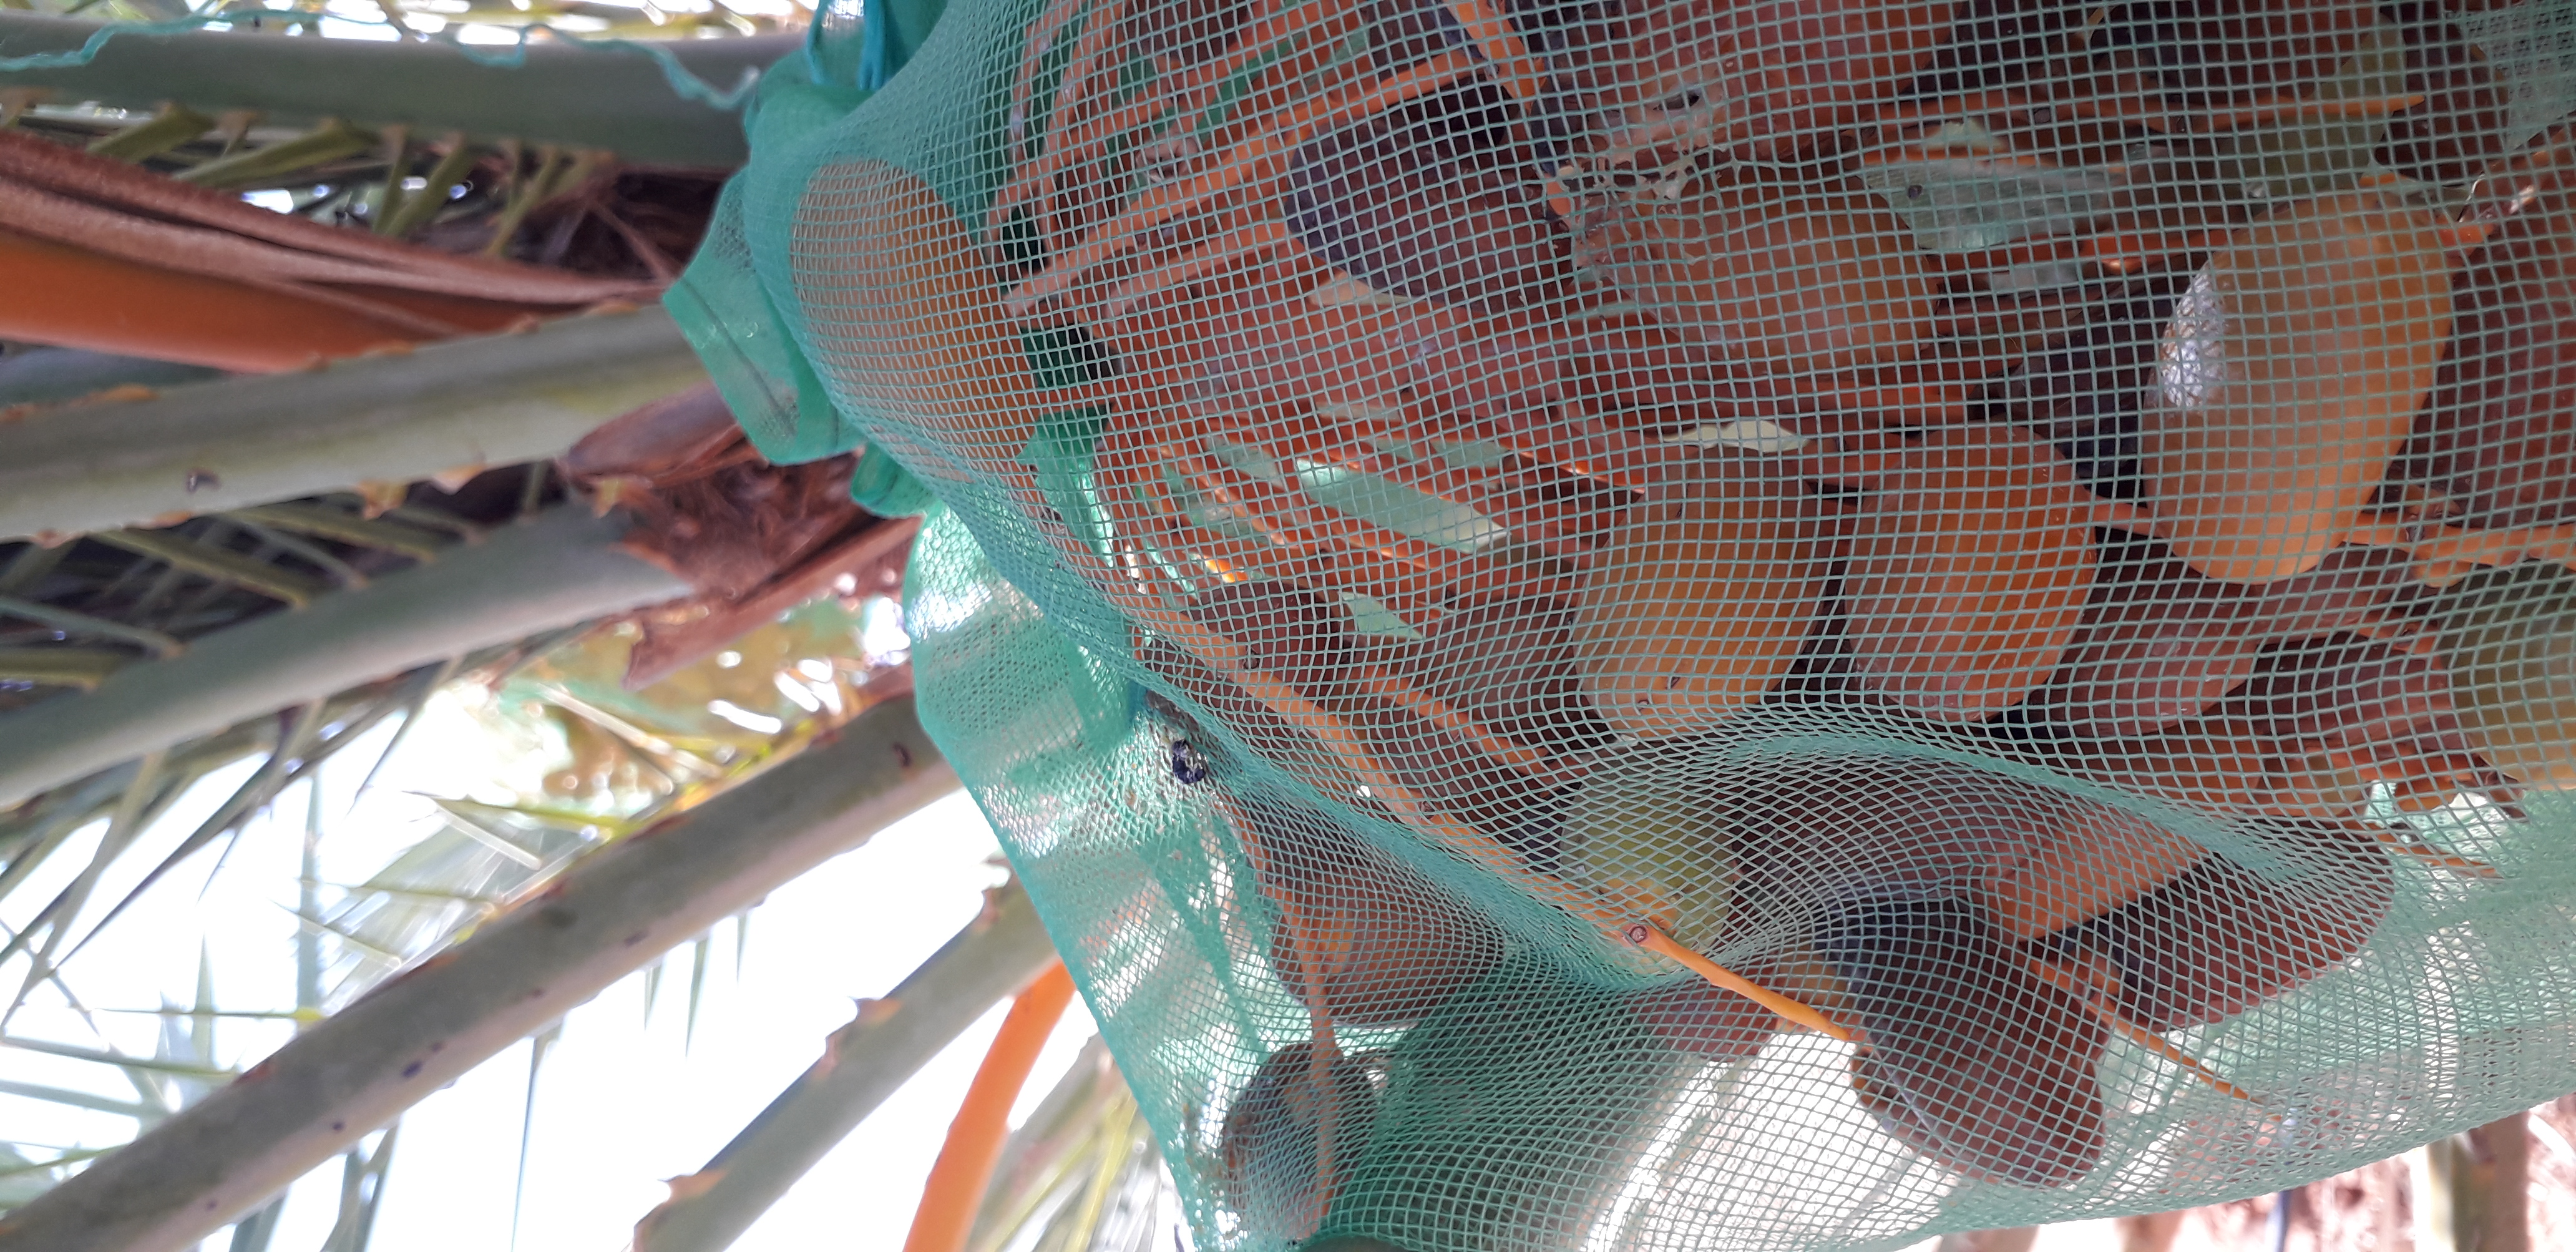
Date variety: kholt